North-west Tasmanian Coast Important Bird Area

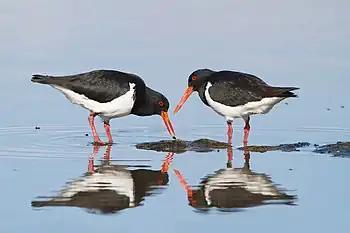
The IBA is an important area for pied oystercatchers.

The North-west Tasmanian Coast Important Bird Area comprises a 2438 km stretch of coastal and subcoastal land covering the northern section of the coast of western Tasmania, south-eastern Australia.